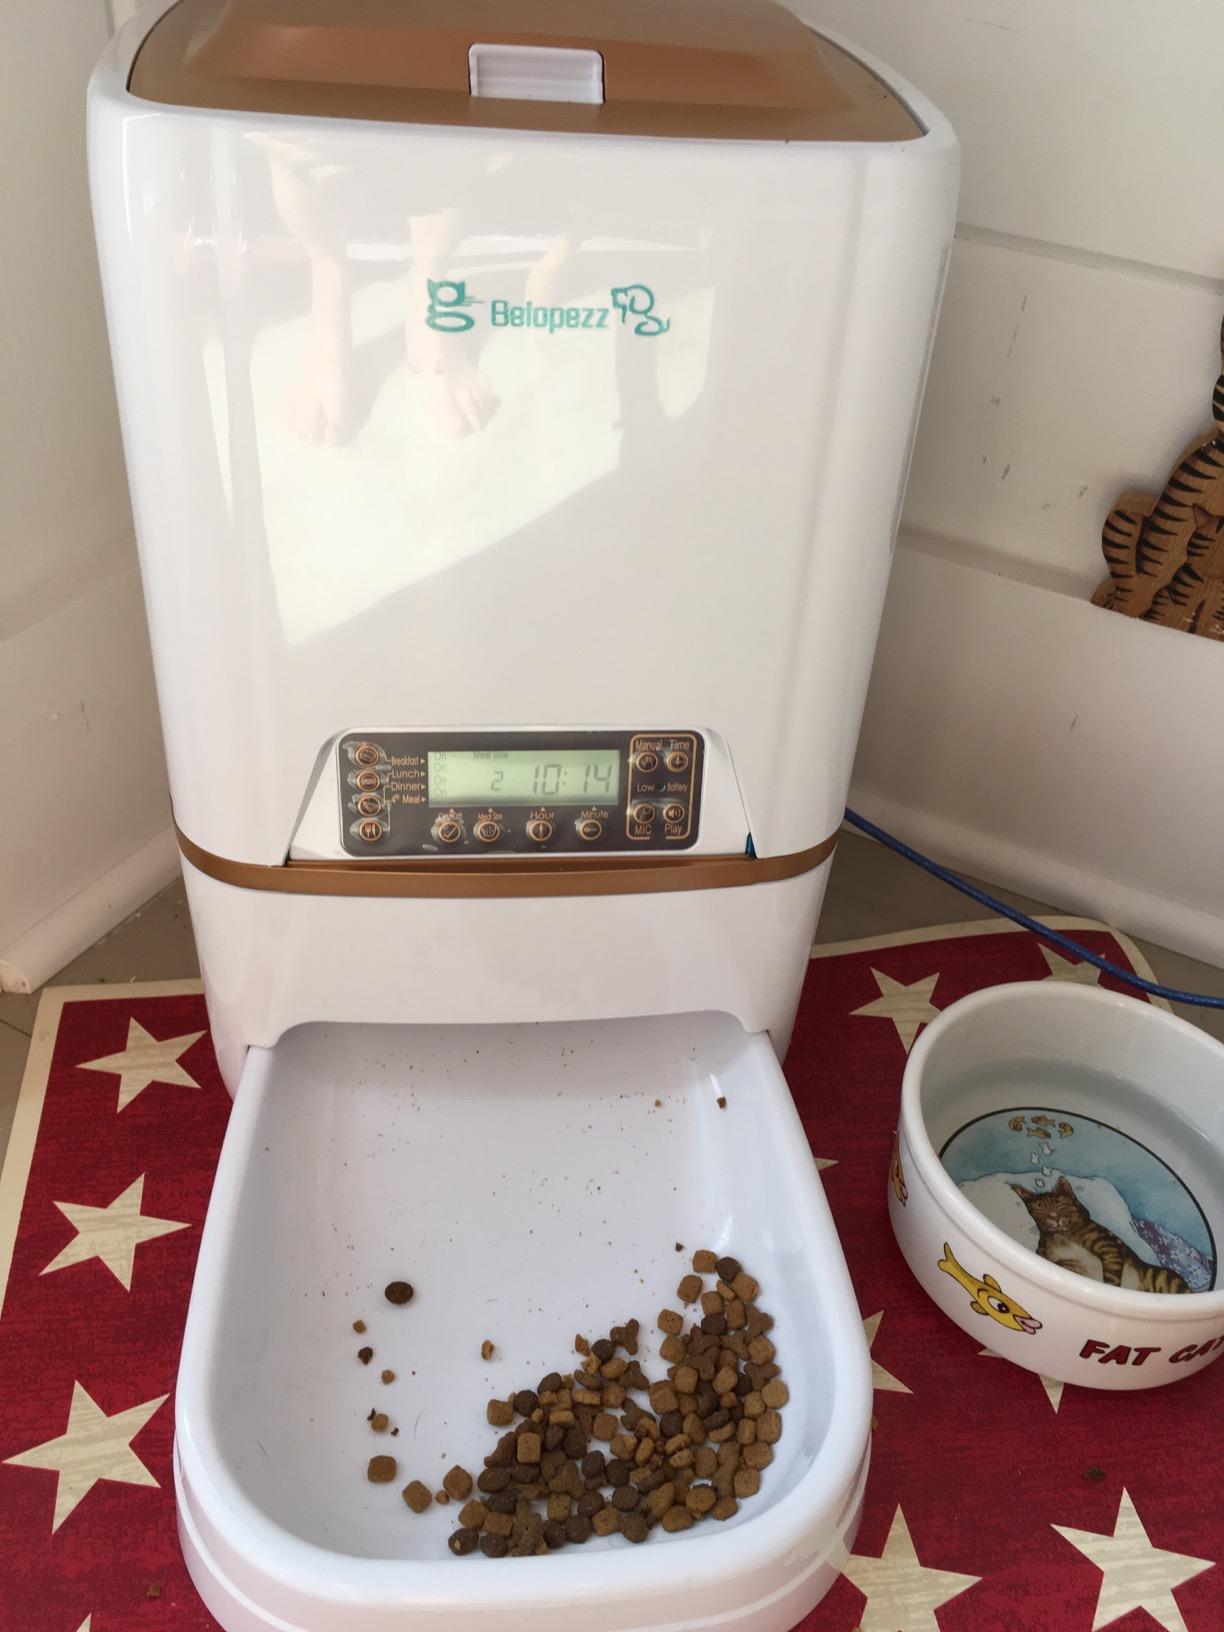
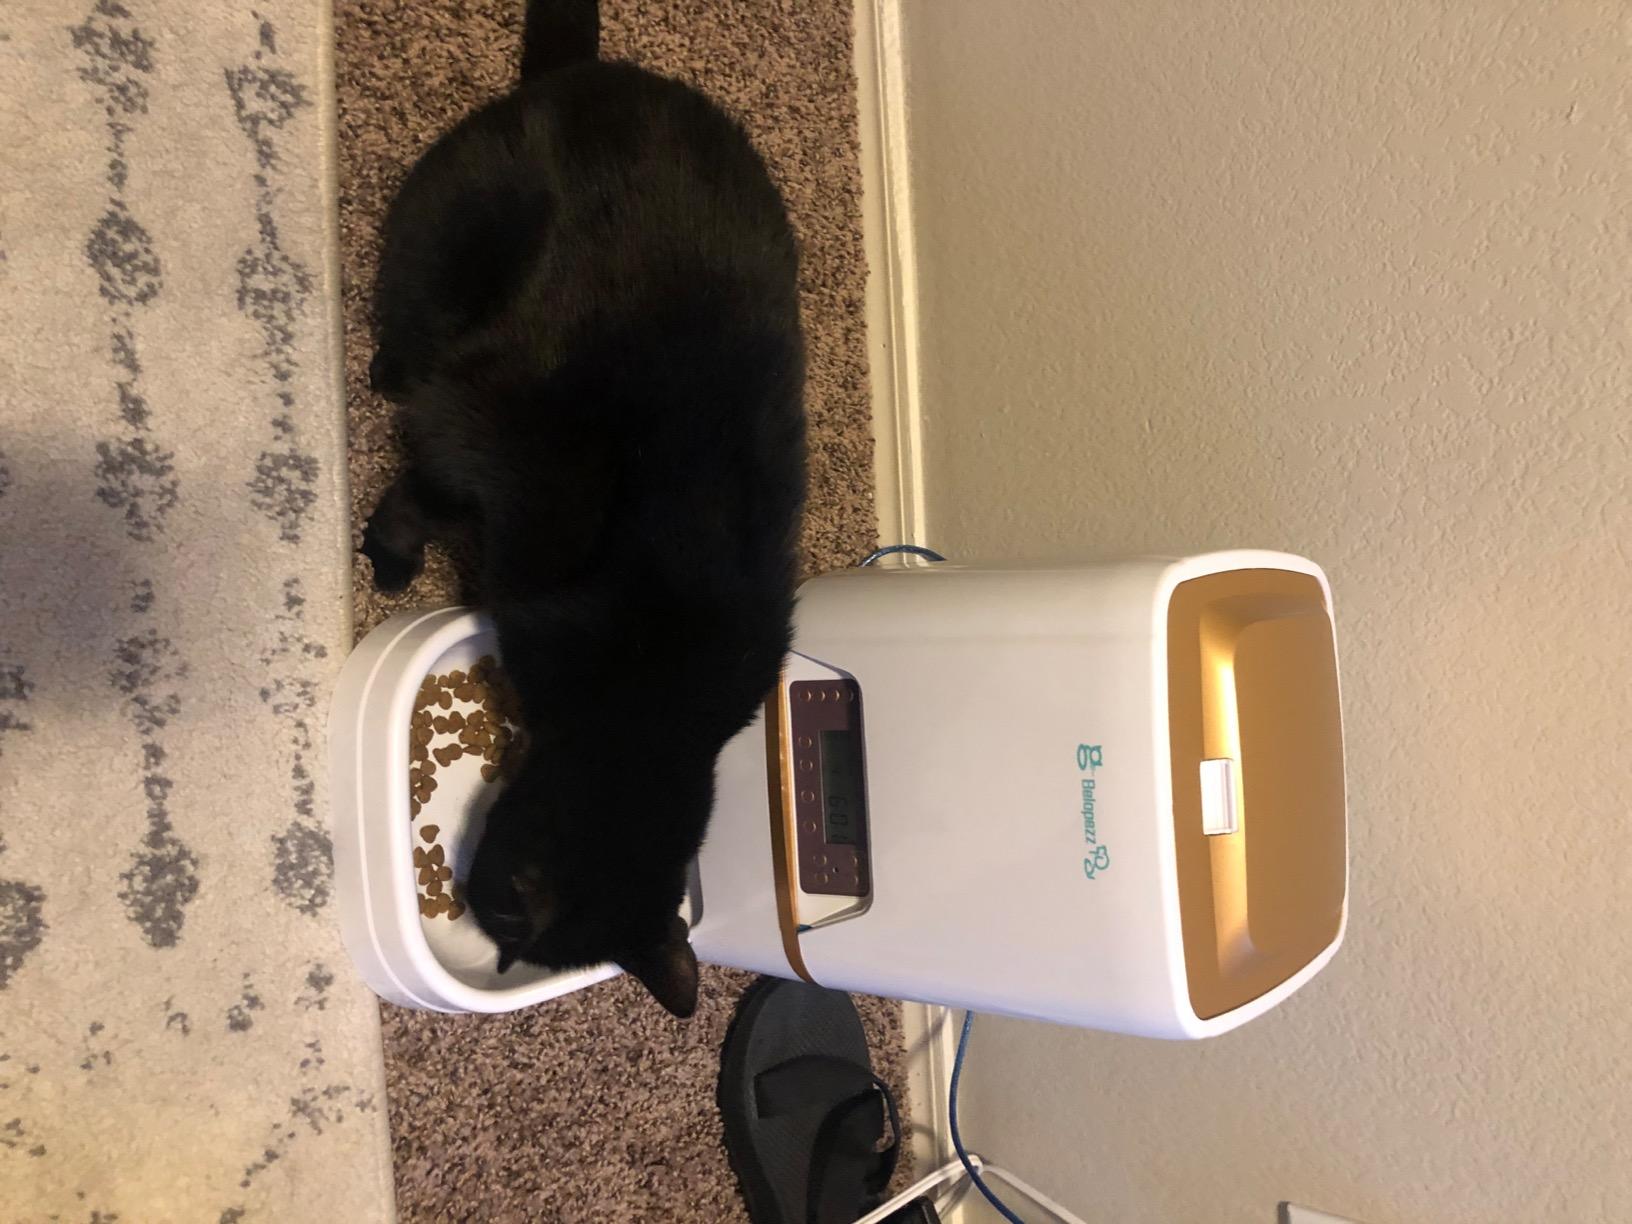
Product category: items_feeder
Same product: yes